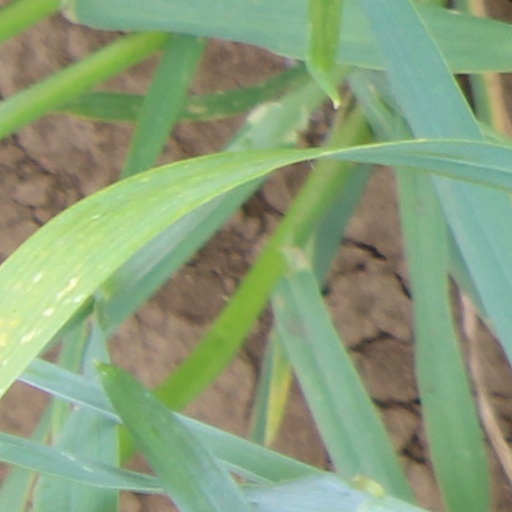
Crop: wheat